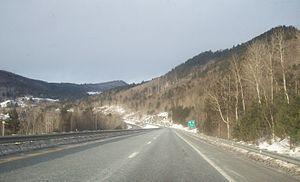
L'Interstate 89 est une autoroute inter-États située aux États-Unis, plus précisément dans le centre et le nord-ouest de la région de la Nouvelle-Angleterre. Elle est la principale autoroute connectrice du sud du New Hampshire ainsi que du centre et du nord-ouest du Vermont, les deux seuls états qu'elle traverse. Globalement, elle assure le lien Montréal-Boston en passant par Burlington et Montpelier. Elle mesure 306.58 kilomètres, et est l'une des trois autoroutes principales de la Nouvelle-Angleterre, avec l'Interstate 91 et l'Interstate 93.